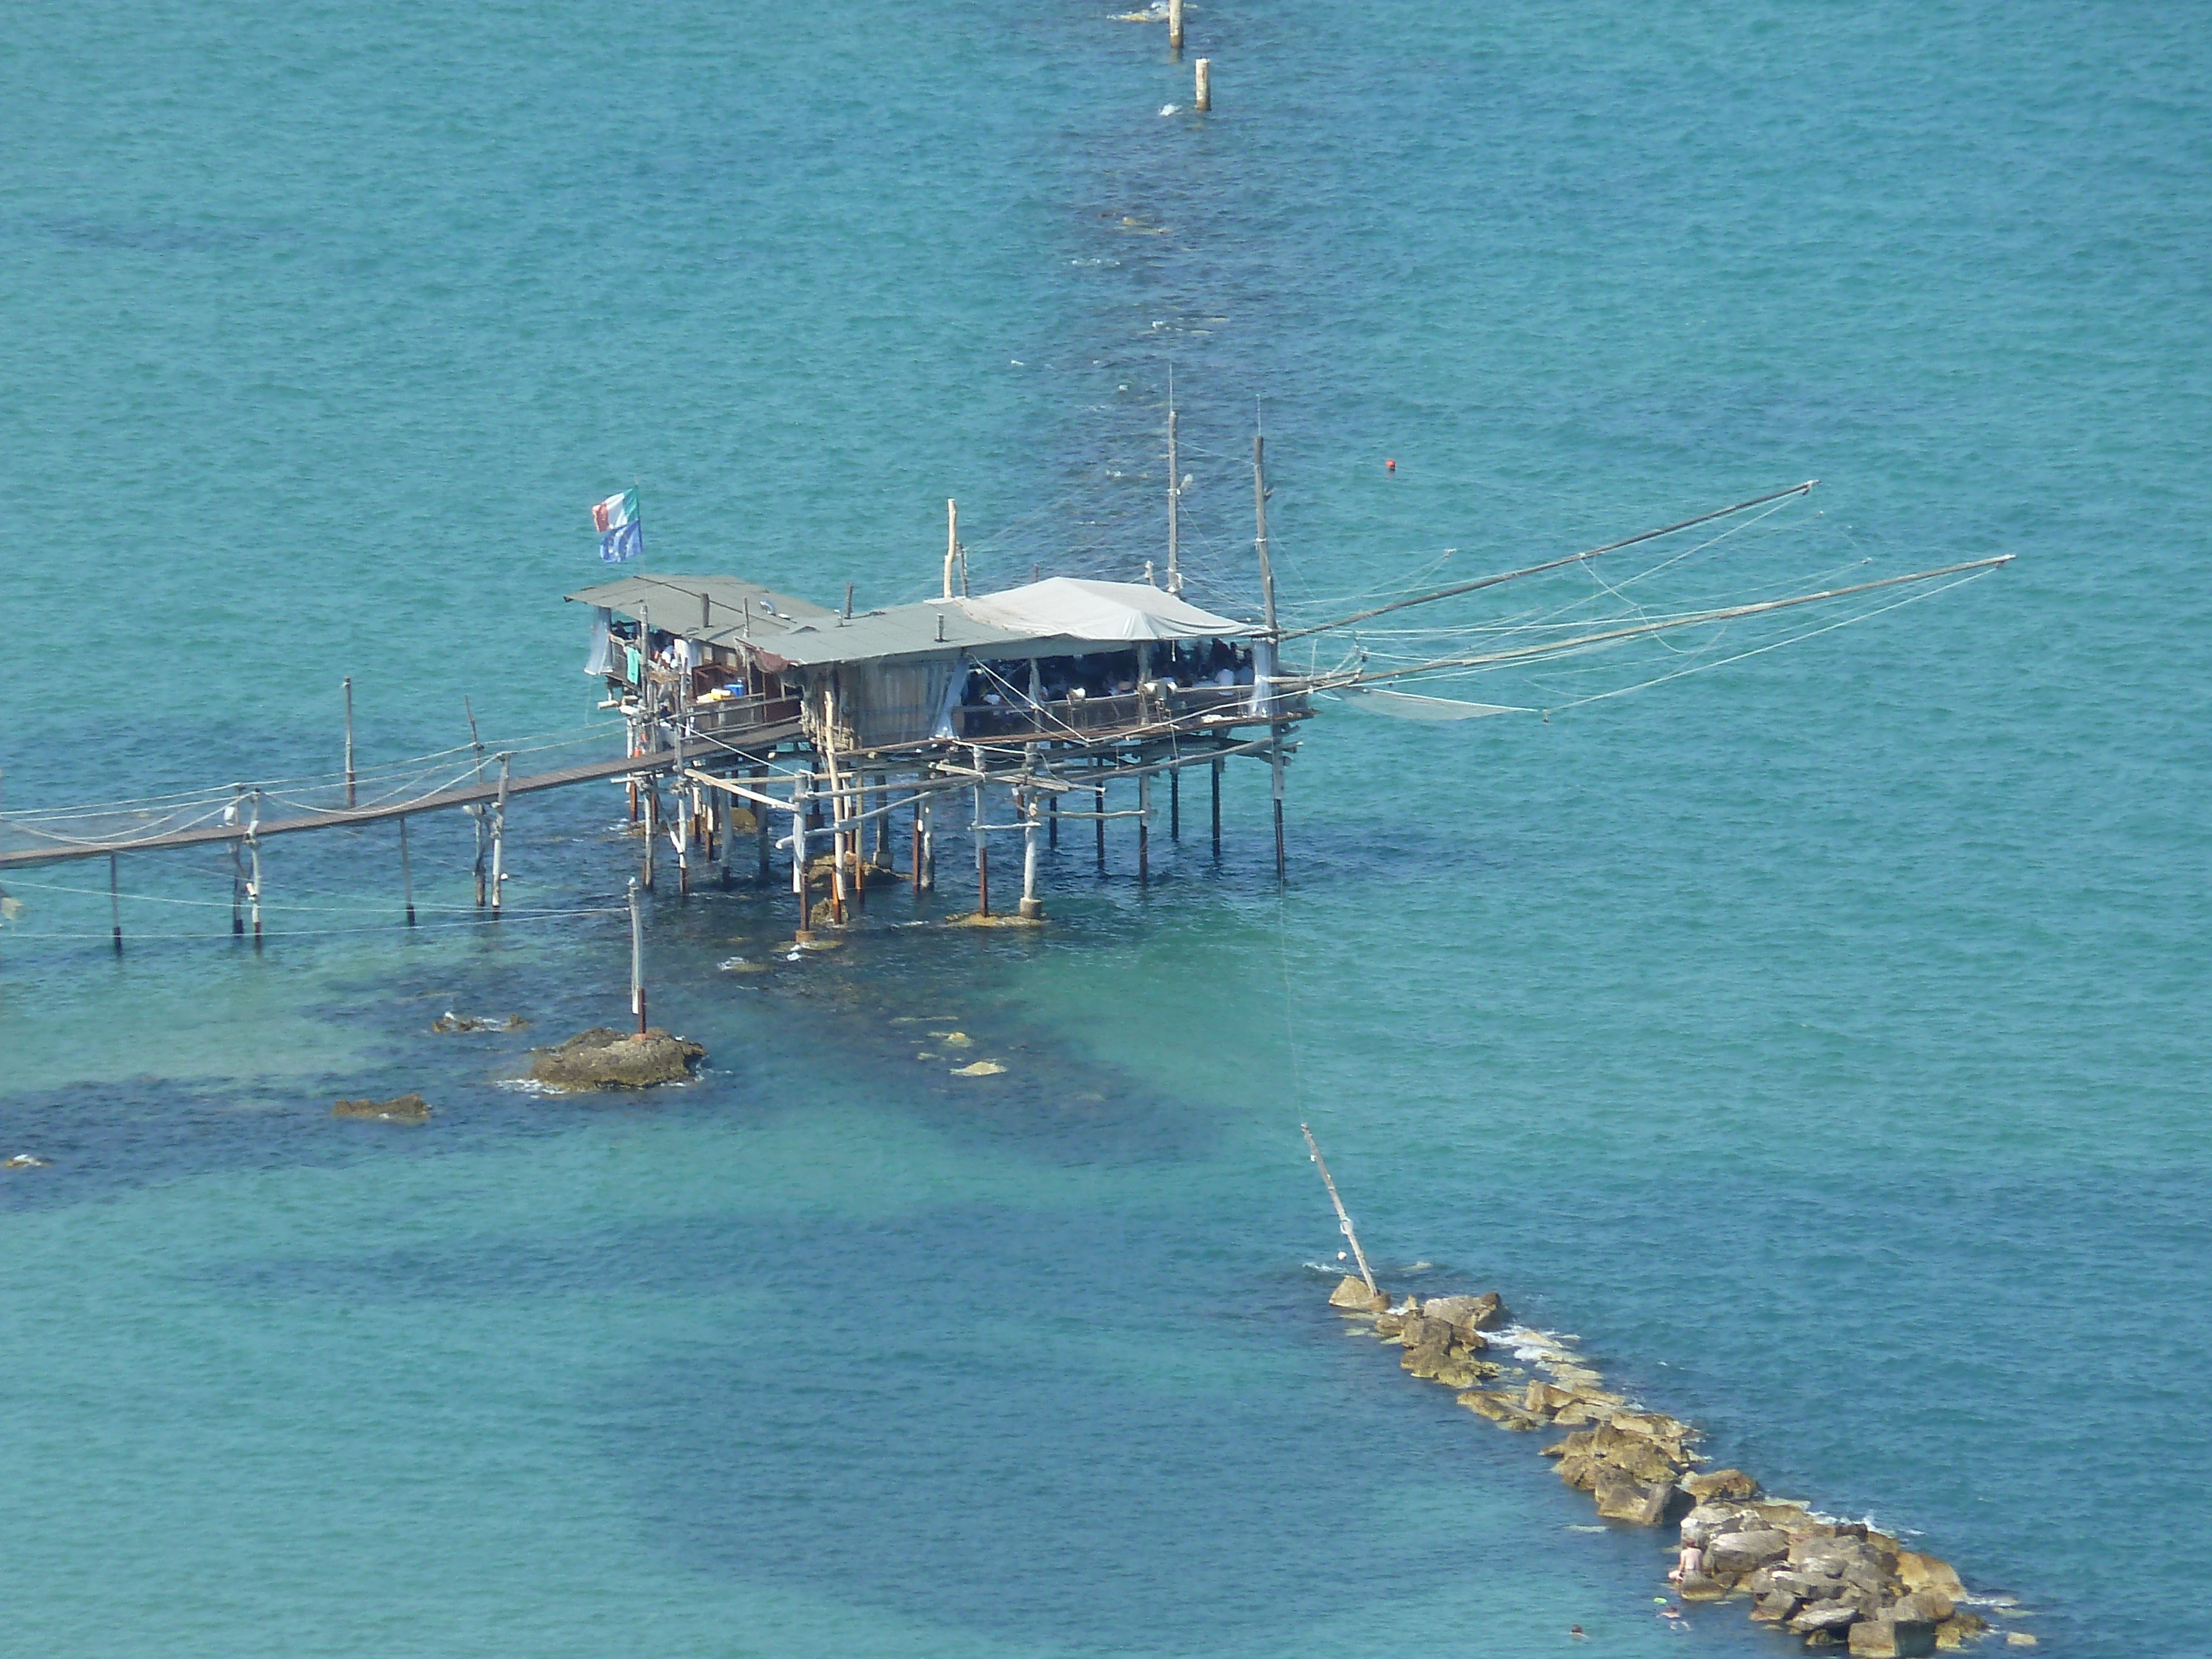
sea, coast, ocean, dock, pier, web, vehicle, bay, marina, fish, channel, fisherman's house